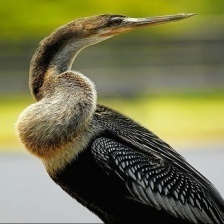
Species: ANHINGA
Scientific name: ANHINGA ANHINGA